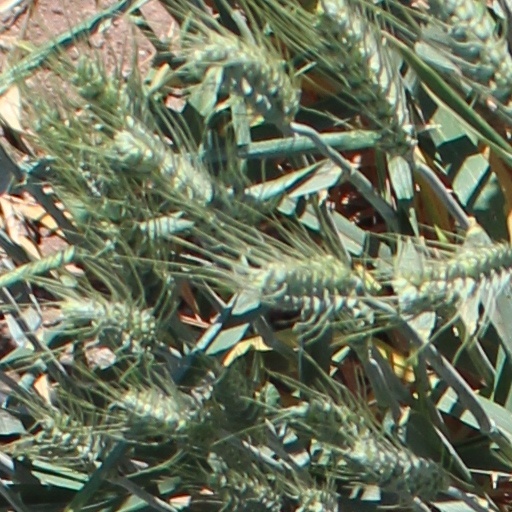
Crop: wheat